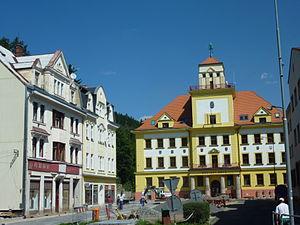
Kraslice est une ville du district de Sokolov, dans la région de Karlovy Vary, en Tchéquie. Sa population s'élevait à 6 802 habitants en 2018.